Marvel Cinematic Universe: Phase Five

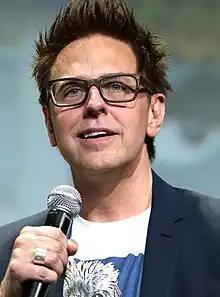
James Gunn, director of the "Guardians of the Galaxy" films

The Guardians of the Galaxy are adjusting to life on Knowhere, but when parts of Rocket's past resurface, Peter Quill must lead the Guardians on a dangerous mission to protect him that could lead to the team dissolving.